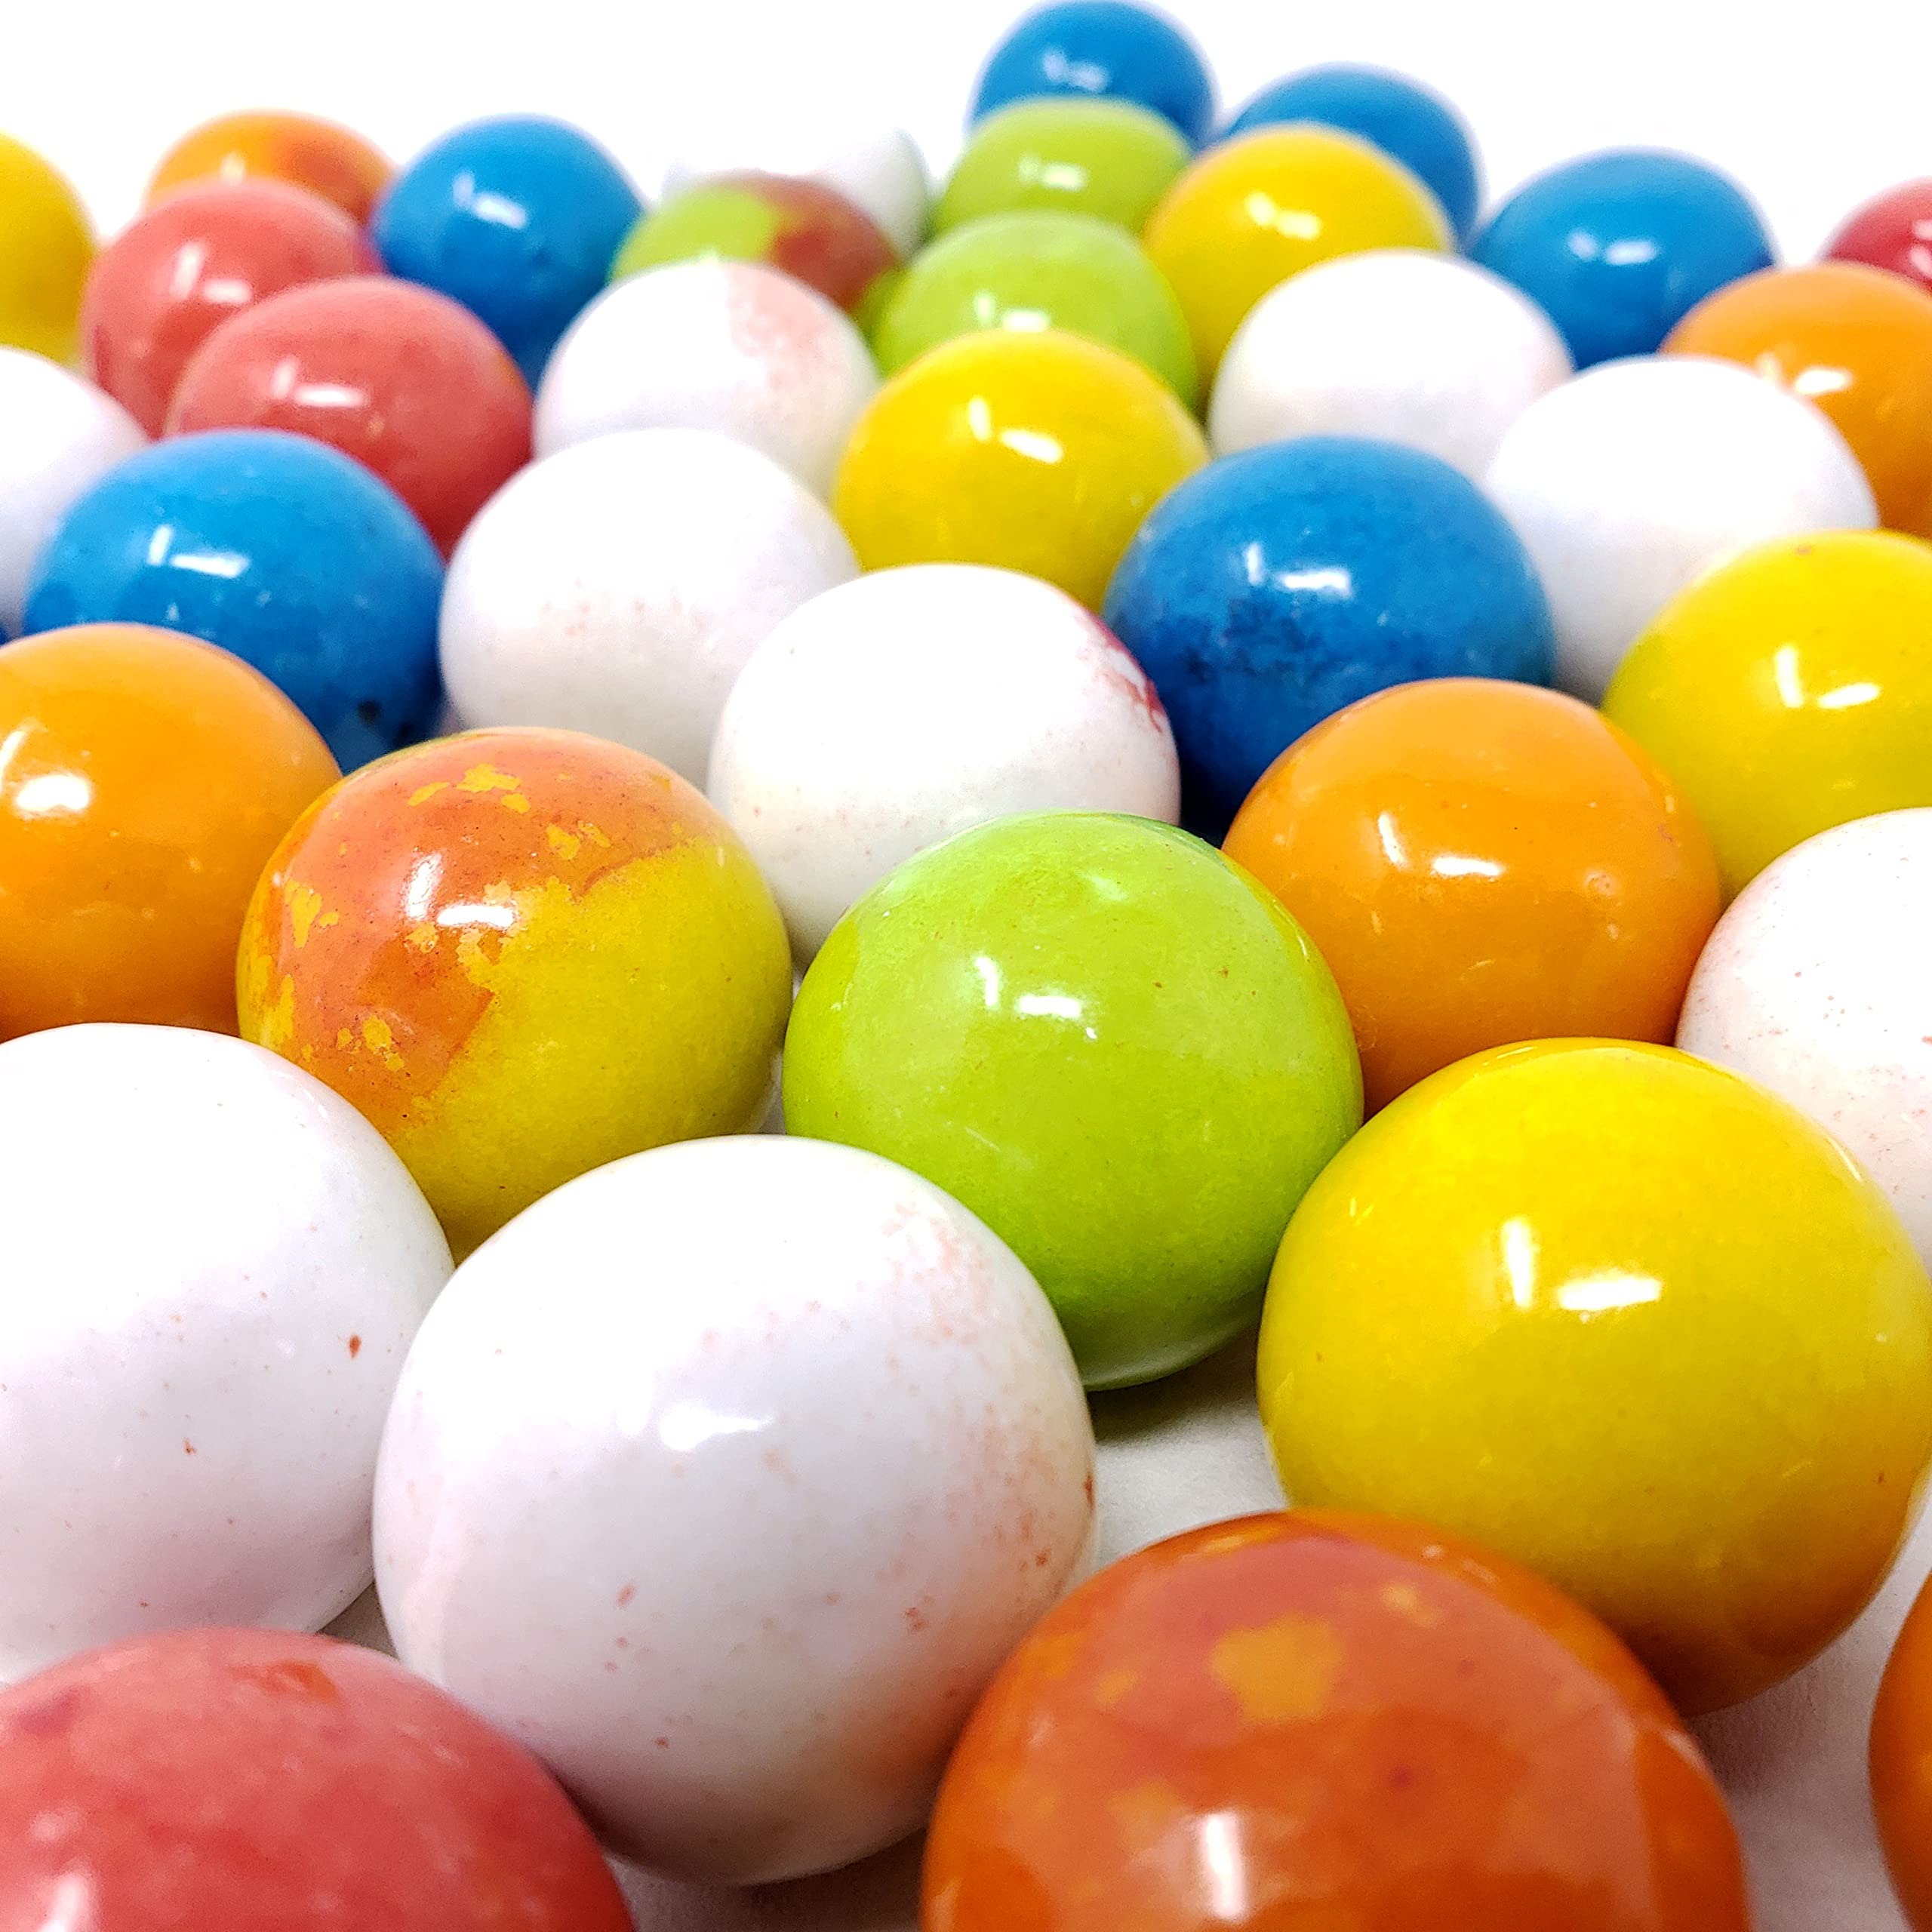
Item Name: Candy Retailer Lightning Bolts Sour Gumballs | Candy Filled | 1 Lb
Bullet Point 1: These 1 inch sour gumballs are loaded with sour crystals inside!
Bullet Point 2: Great to display in a candy dish, bubble gum machine, parties, or just to chew!
Bullet Point 3: Certified Kosher.
Bullet Point 4: Delivered in a Candy Retailer Sealed and Resealable Stand Up Pouch With Ingredients, Nutrition, and Expiration Dated Label.
Bullet Point 5: Packaged in USA by Candy Retailer.
Product Description: These 1 inch sour gumballs are loaded with sour crystals inside! Great to display in a candy dish, bubble gum machine, parties, or just to chew! Delivered in a Candy Retailer Sealed and Resealable Stand Up Pouch With Ingredients, Nutrition, and Expiration Dated Label. Packaged in USA by Candy Retailer.
Value: 16.0
Unit: Ounce

Price: 14.9